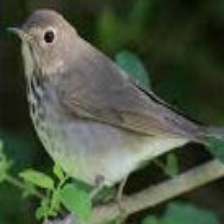
Species: VEERY
Scientific name: CATHARUS FUSCESCENS